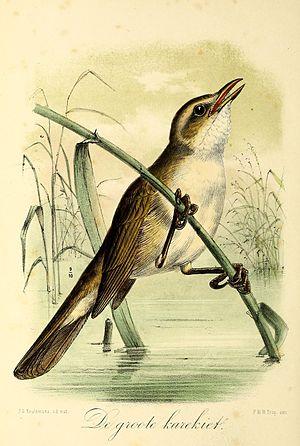
Rousserolle sorghophile est une espèce d'oiseaux de la famille des Acrocéphalidés.